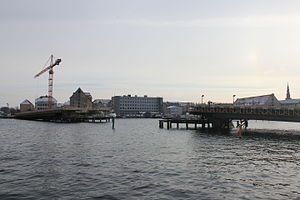
Inderhavnsbroen / Historie
Inderhavnsbroen under dens anlæggelse.
Inderhavnsbroen er en 180 m lang bro i Københavns havn mellem Havnegade ved Nyhavn og Nordatlantens Brygge/Grønlandske Handels Plads. Broen er delvist finansieret ved en gave fra A.P. Møller og Hustru Chastine Mc-Kinney Møllers Fond til almene Formaal. Den er tegnet af den engelske tegnestue Studio Bednarski.